Swivel chair

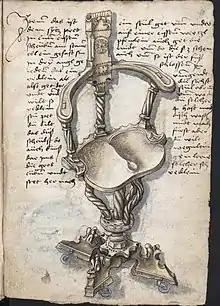
Concept of a rotating chair with swivel wheels from Löffelholz-codex from Nuremberg, Germany, dated 1505

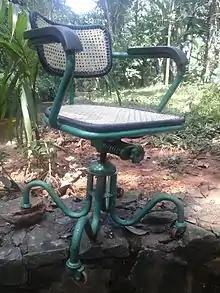
An old swivel chair

An earlier prototype of a swivel chair dates back to a 1505 illustrated manuscript from a German noble named Martin Löffelholz von Kolberg. He conceived of a chair that could twist on its legs and adjust its height.